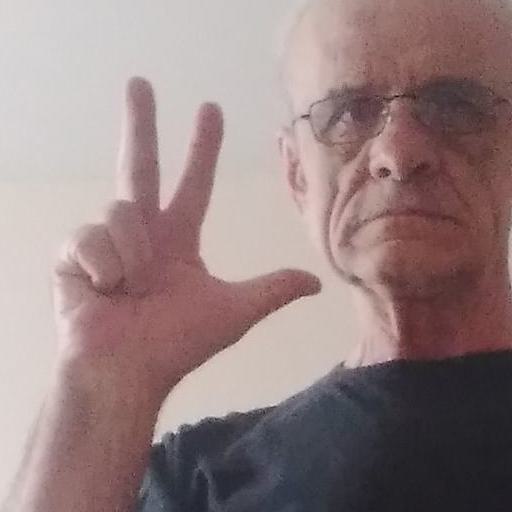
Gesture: three2